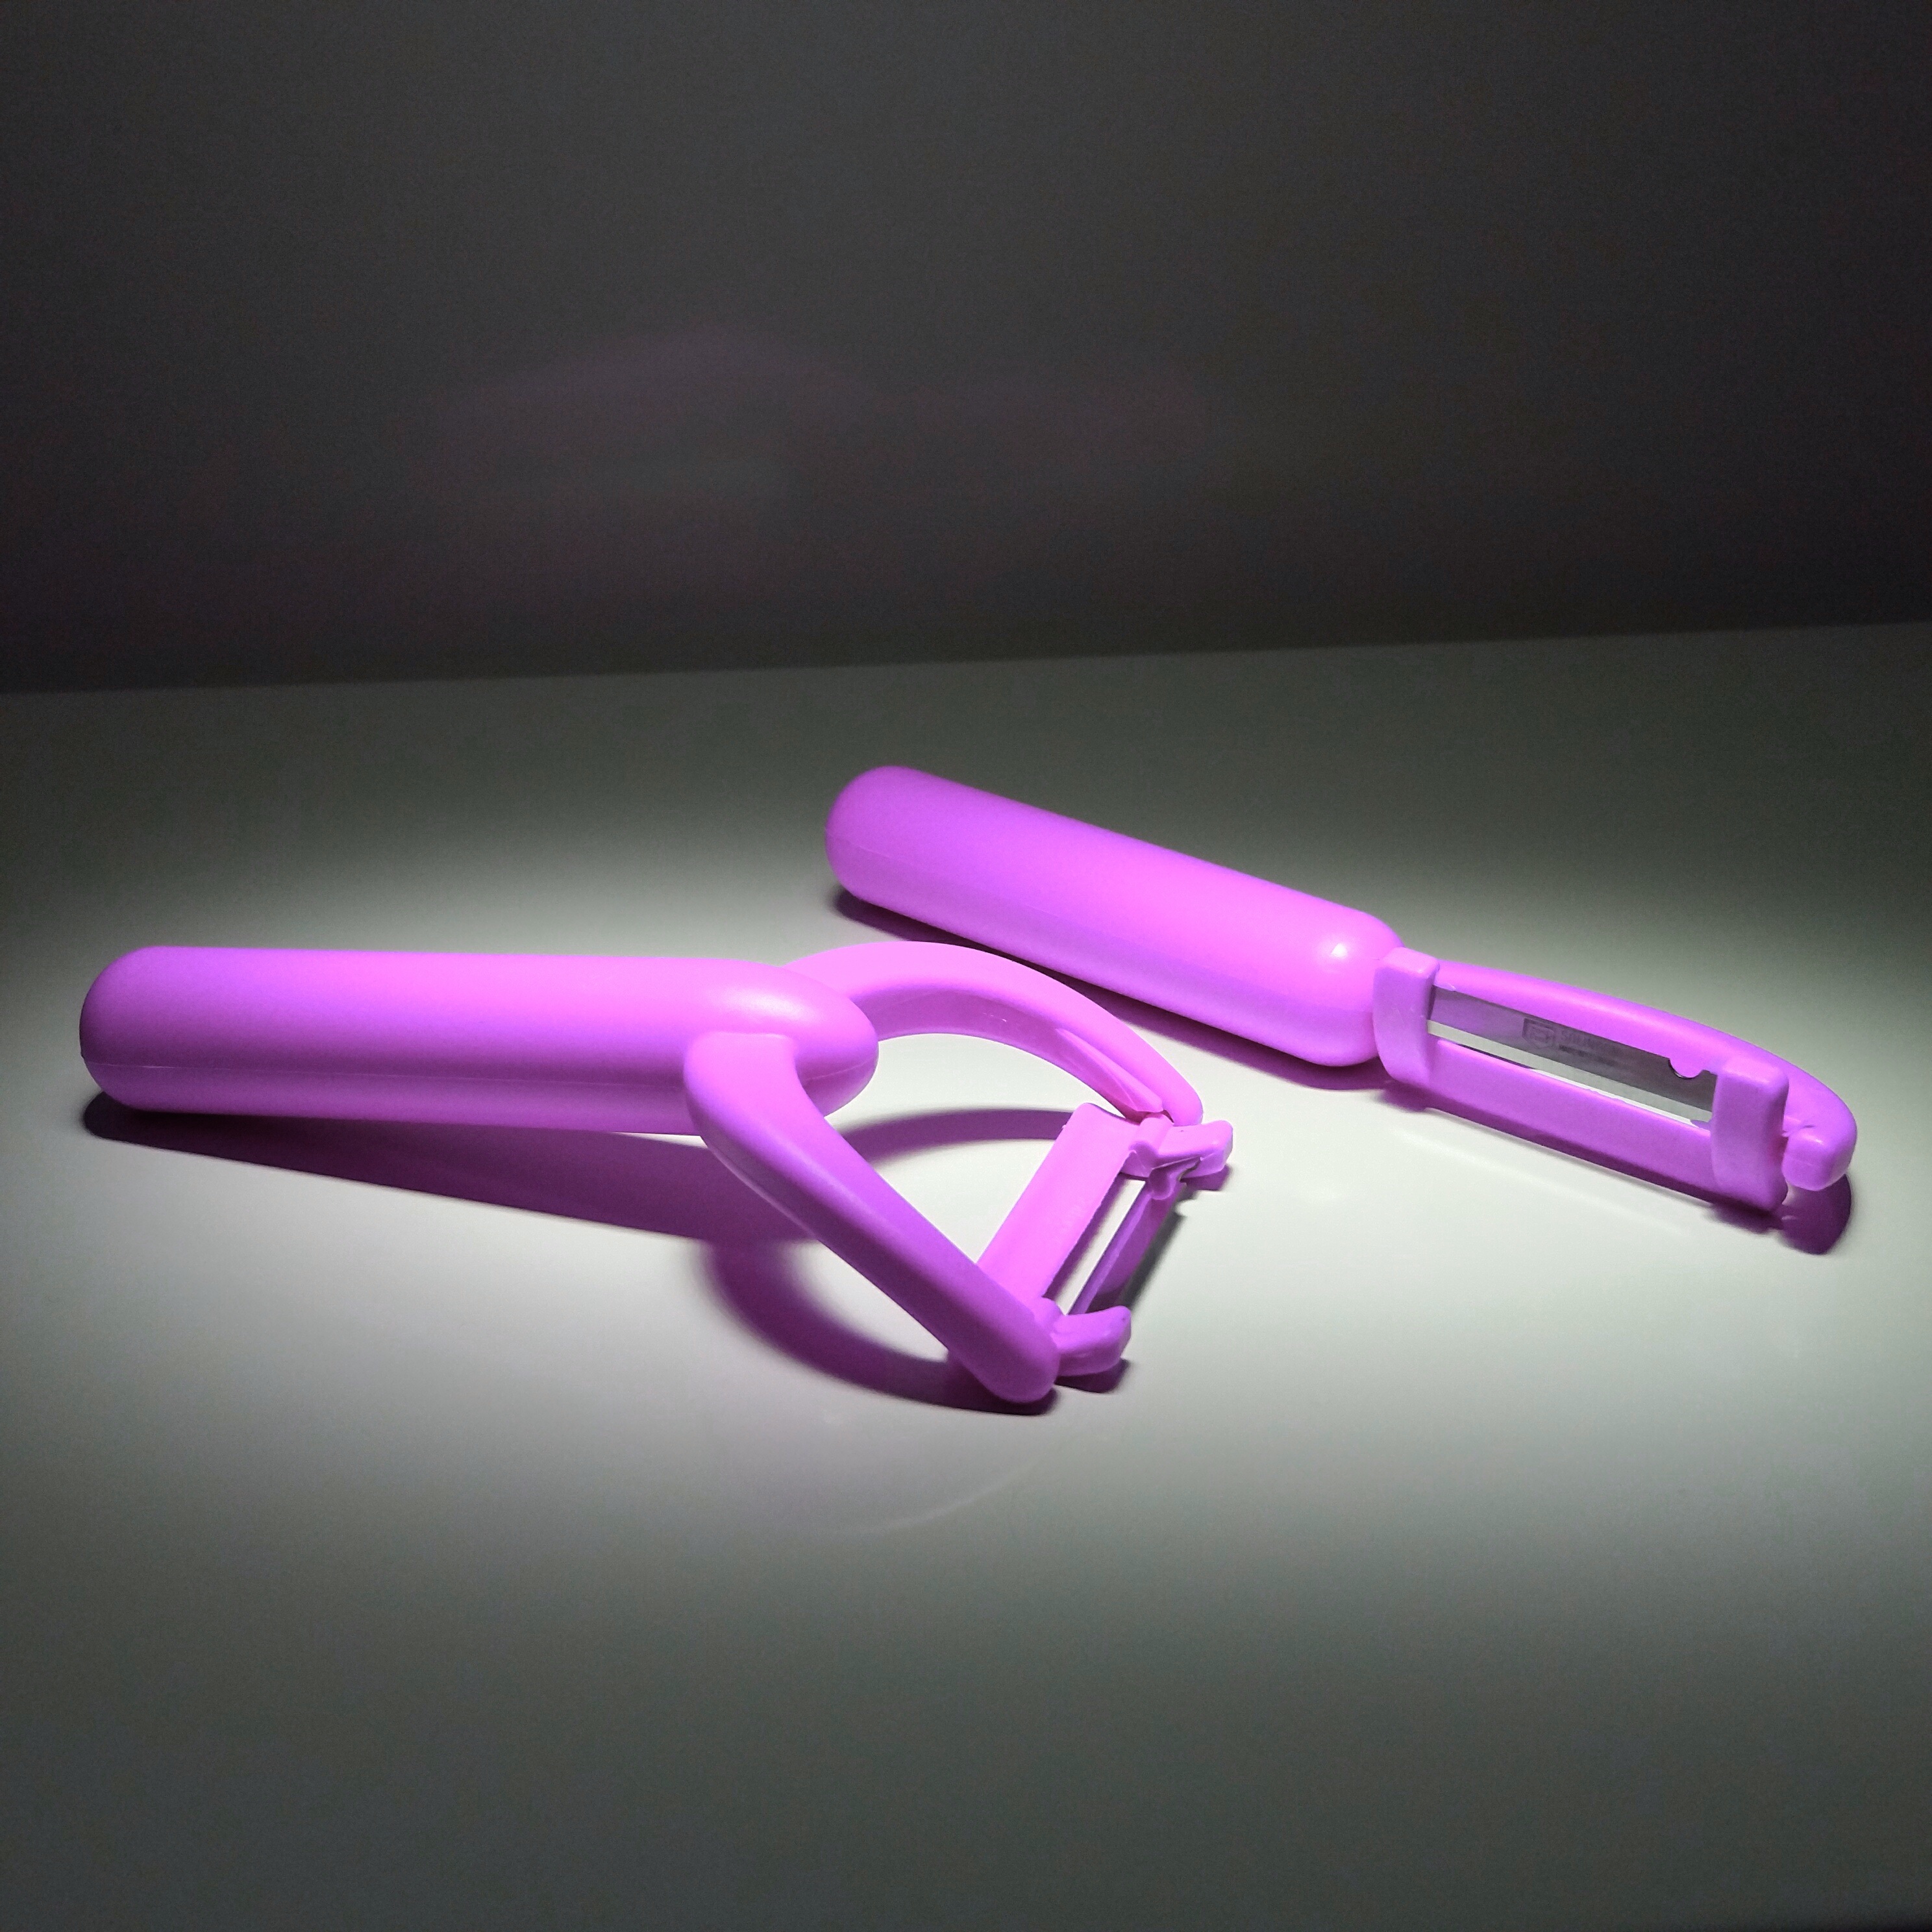
purple, pink, lighting, product, font, glasses, vegetables, violet, eyewear, magenta, budget, vision care, vegetable peeler, household helper, hair iron